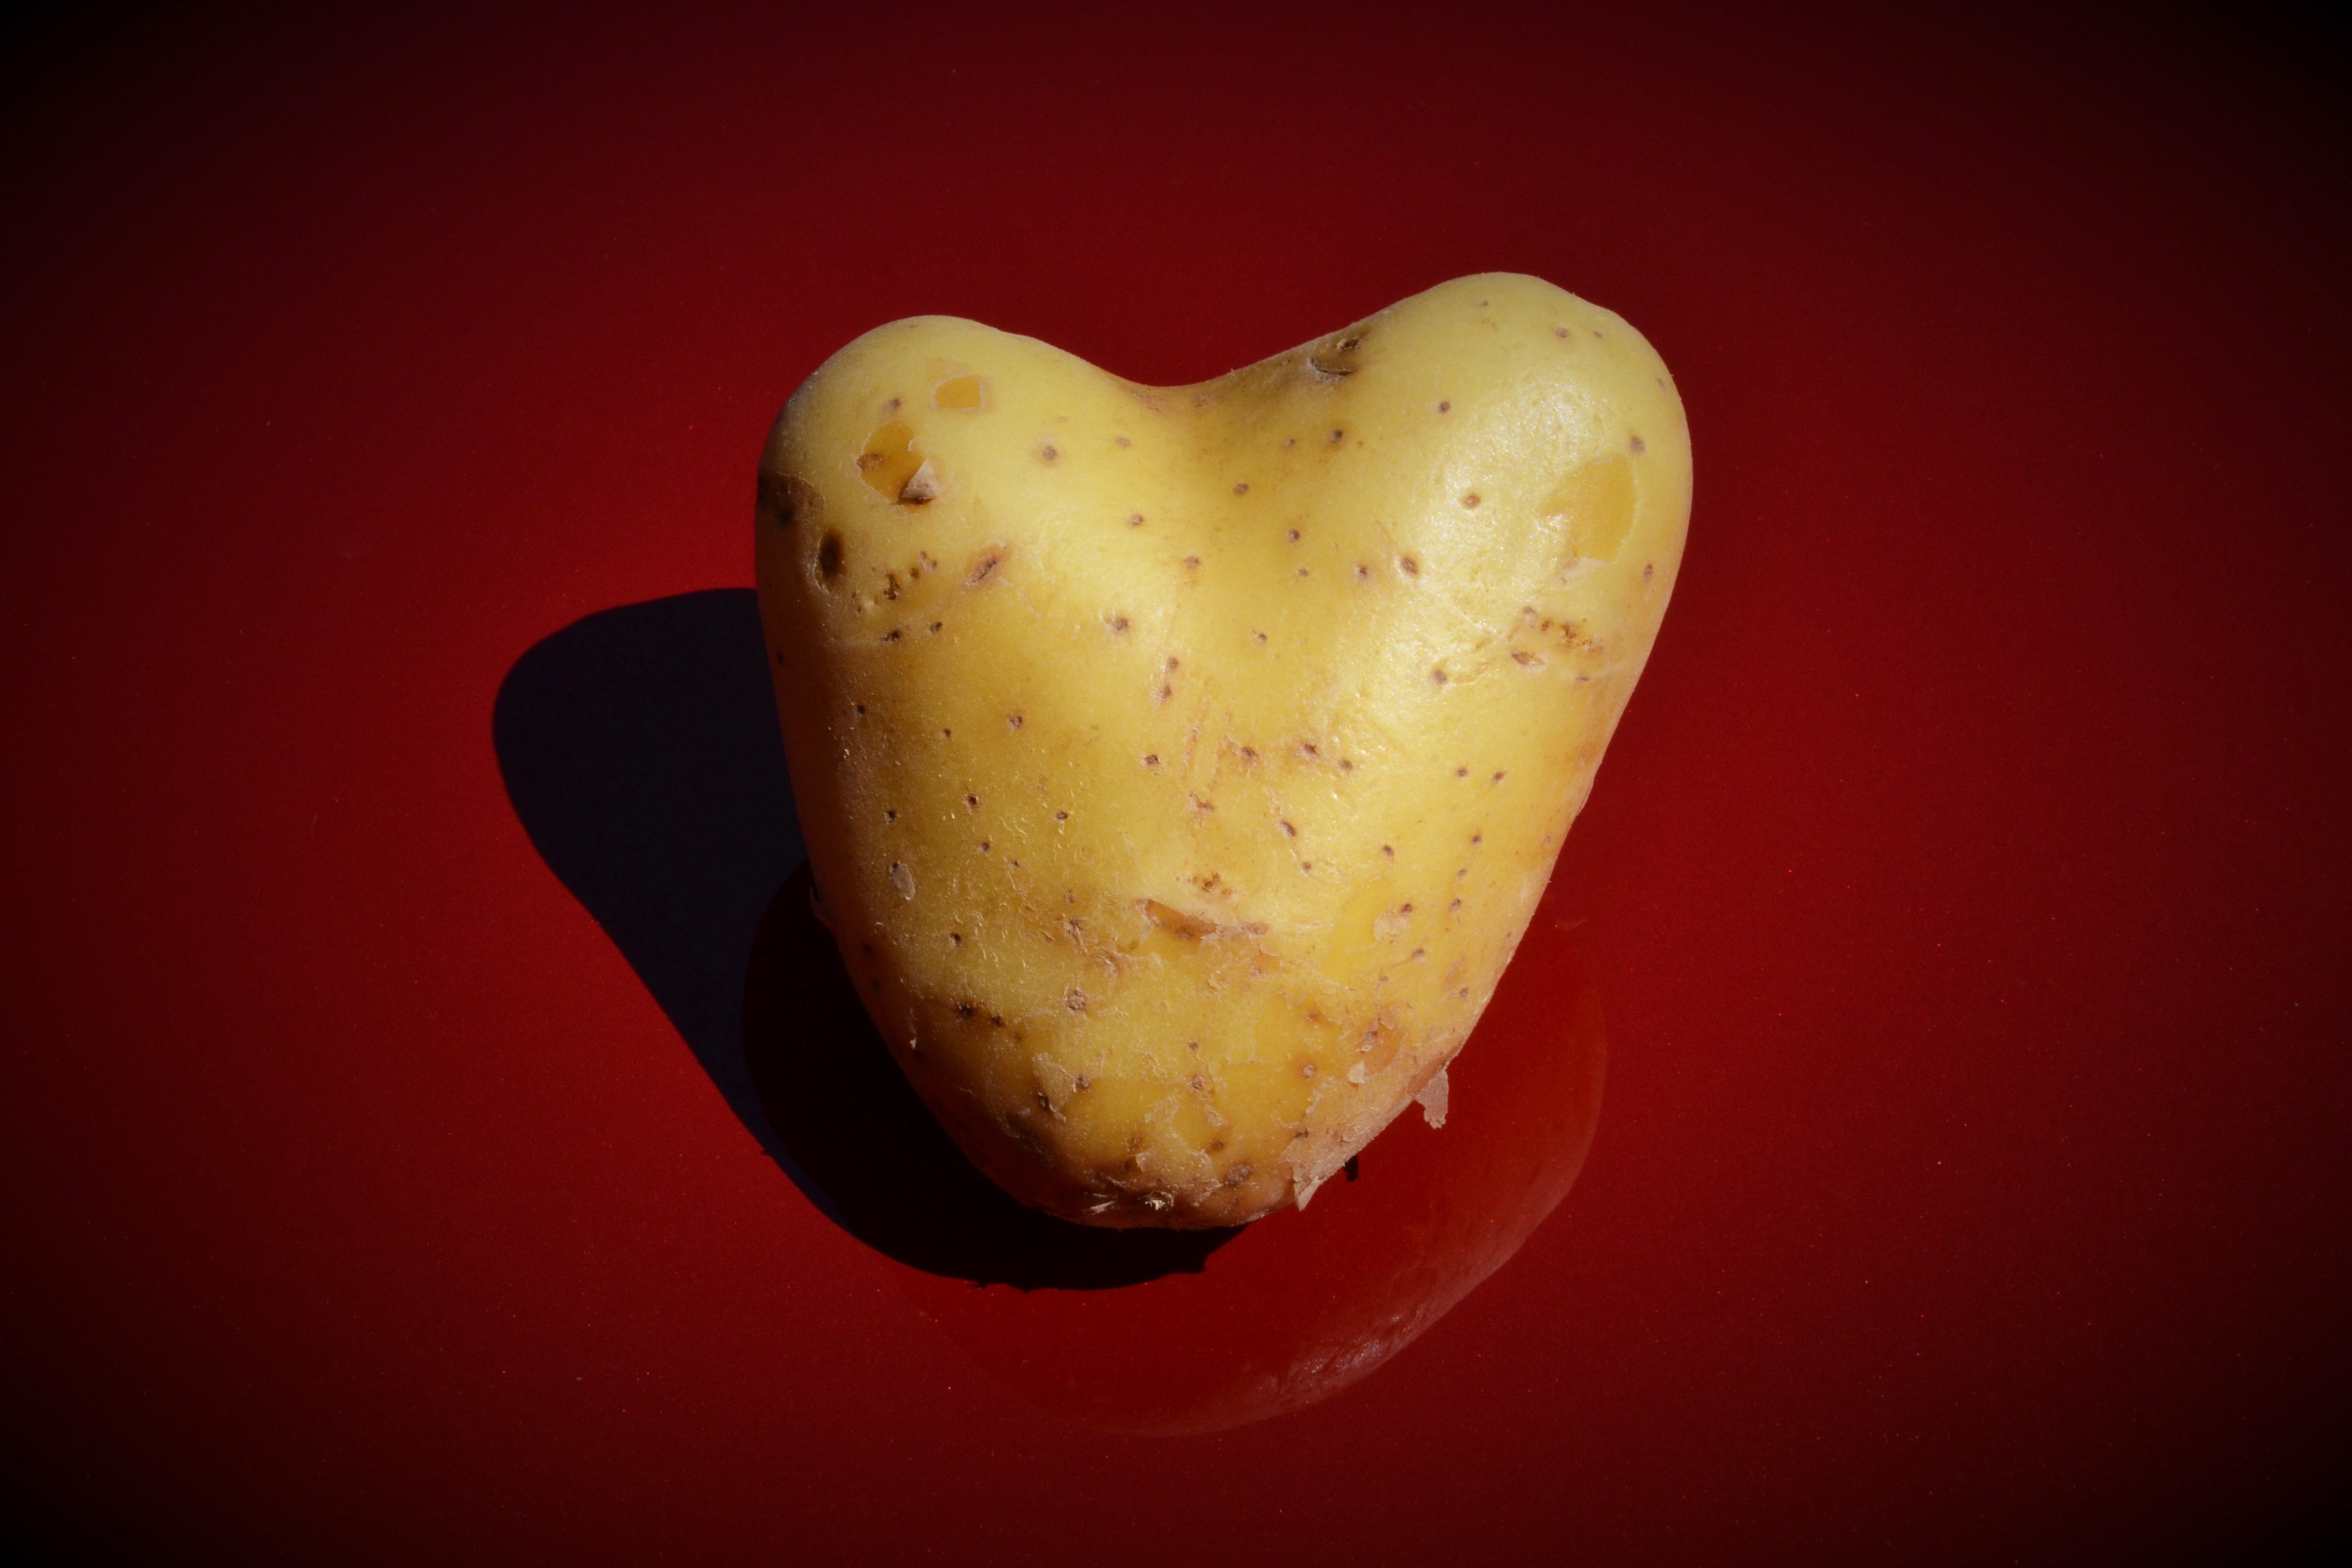
nature, plant, fruit, sweet, flower, petal, love, heart, food, red, harvest, symbol, produce, romance, romantic, yellow, eat, potato, close up, human body, heart shaped, heart shape, affection, nutrition, vegetables, raw, organ, tooth, luck, diet, frisch, connectedness, greeting, connected, emotion, strength, feelings, harmony, macro photography, valentine's day, bio, uncooked, flowering plant, i like you, i like having you, potato heart, hearted potato, heart shaped potato, earth apple, land plant